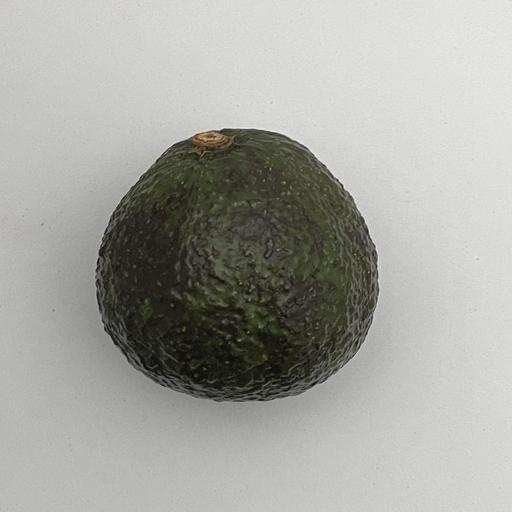
Crop type: Avocado